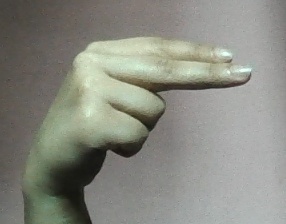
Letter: ain